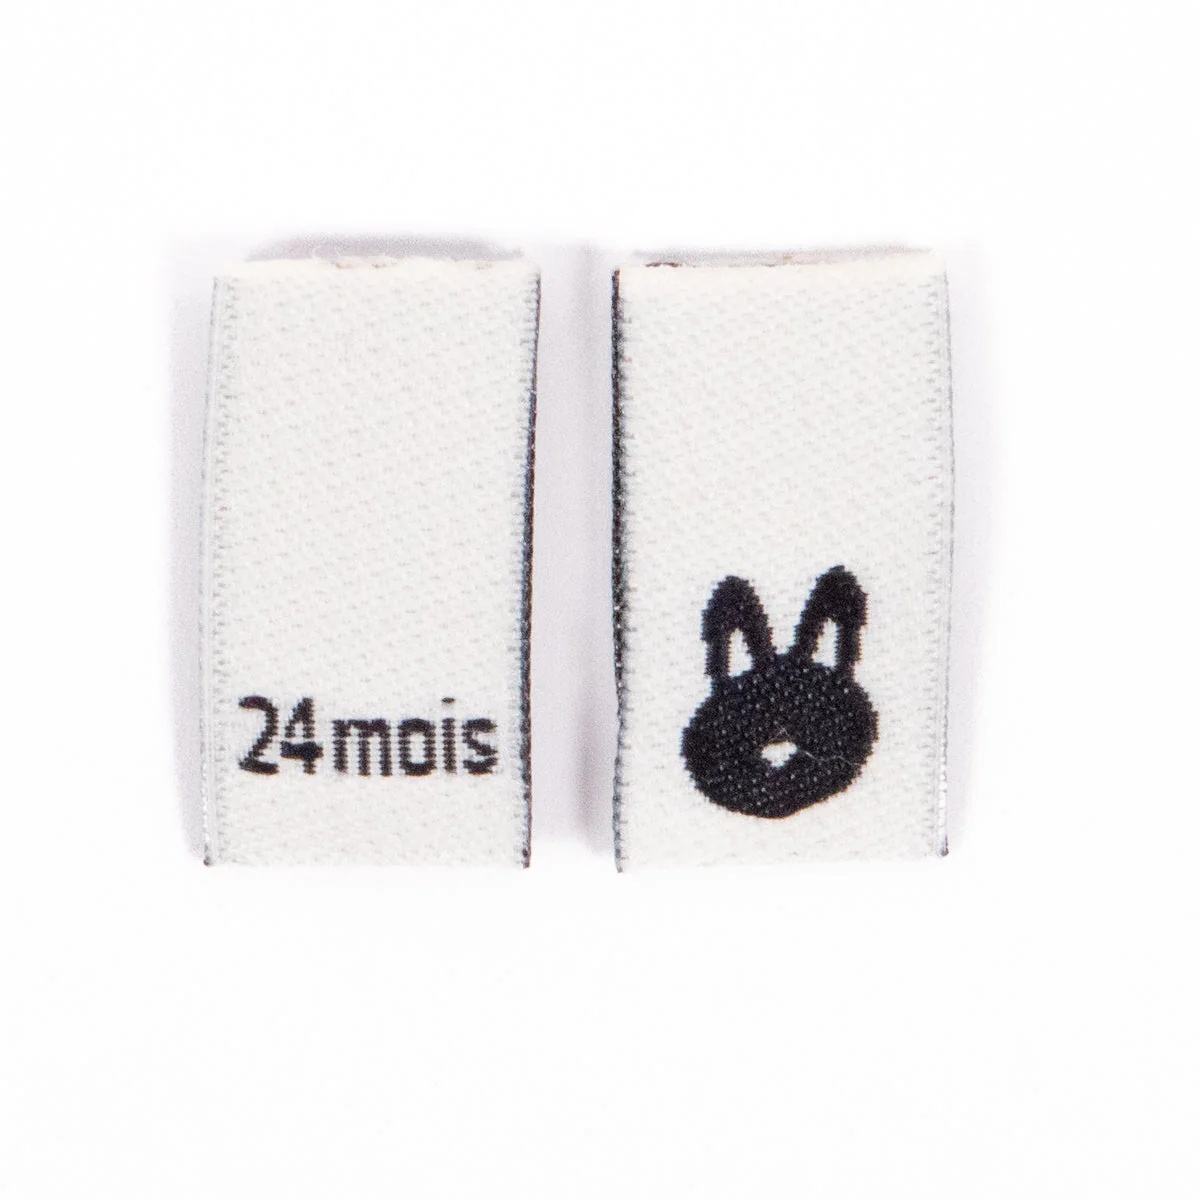
Woven Size Labels 7-Pack - 24 Months
Set of 7 identical woven size labels to sew on your clothes, perfect to indicate the size of the garment! Sizes are written in French (mois=month) Off-white labels with black writing Pre-folded in the centre to facilitate sewing and ensure a clean finish Non-fraying Made of Polyester Size: 1.2 cm x 4.5 cm (1.2 cm x 2.2 cm folded) OEKO-TEX® Standard 100 certified Do not iron
Brand: Thread Count Fabrics
Category: Arts & Entertainment > Hobbies & Creative Arts > Arts & Crafts > Art & Crafting Materials > Embellishments & Trims > Sew-in Labels > Size Labels